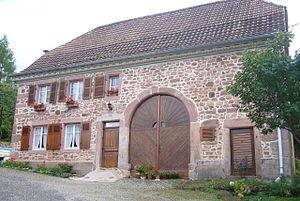
L’habitat lorrain dont l’aire s’étend au-delà de la région lorraine se définit dans les grandes lignes par la prédominance du village-rue composé de maisons blocs plus ou moins jointives. L’organisation interne de la maison unifaîtière se fait par des travées souvent profondes perpendiculaires à la rue. La cuisine dans la travée habitation occupe une place centrale comme lieu de vie spontané et comme espace distributeur vers les autres pièces. La maison d’esprit lorrain offre généralement le mur gouttereau côté rue de sorte que les ouvertures permettent de lire la façade travée par travée.
Fouchy est une commune française située dans le département du Bas-Rhin, en région Grand Est.